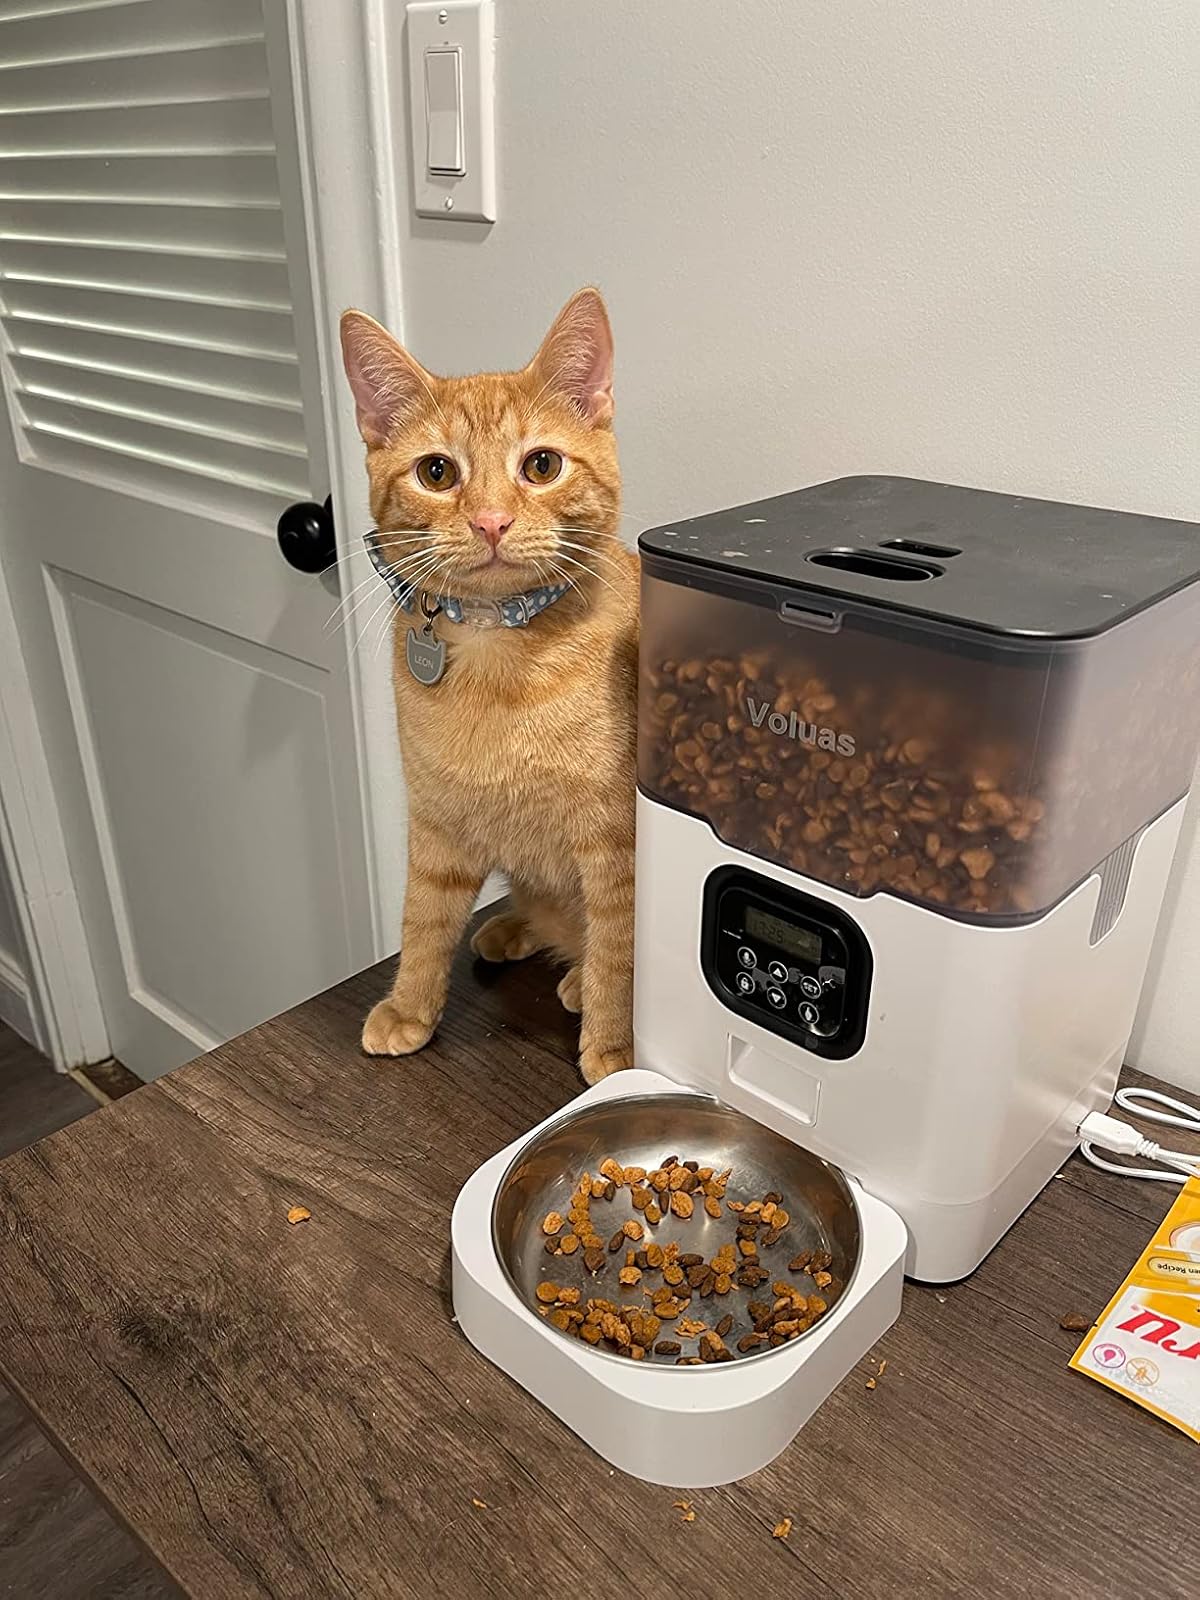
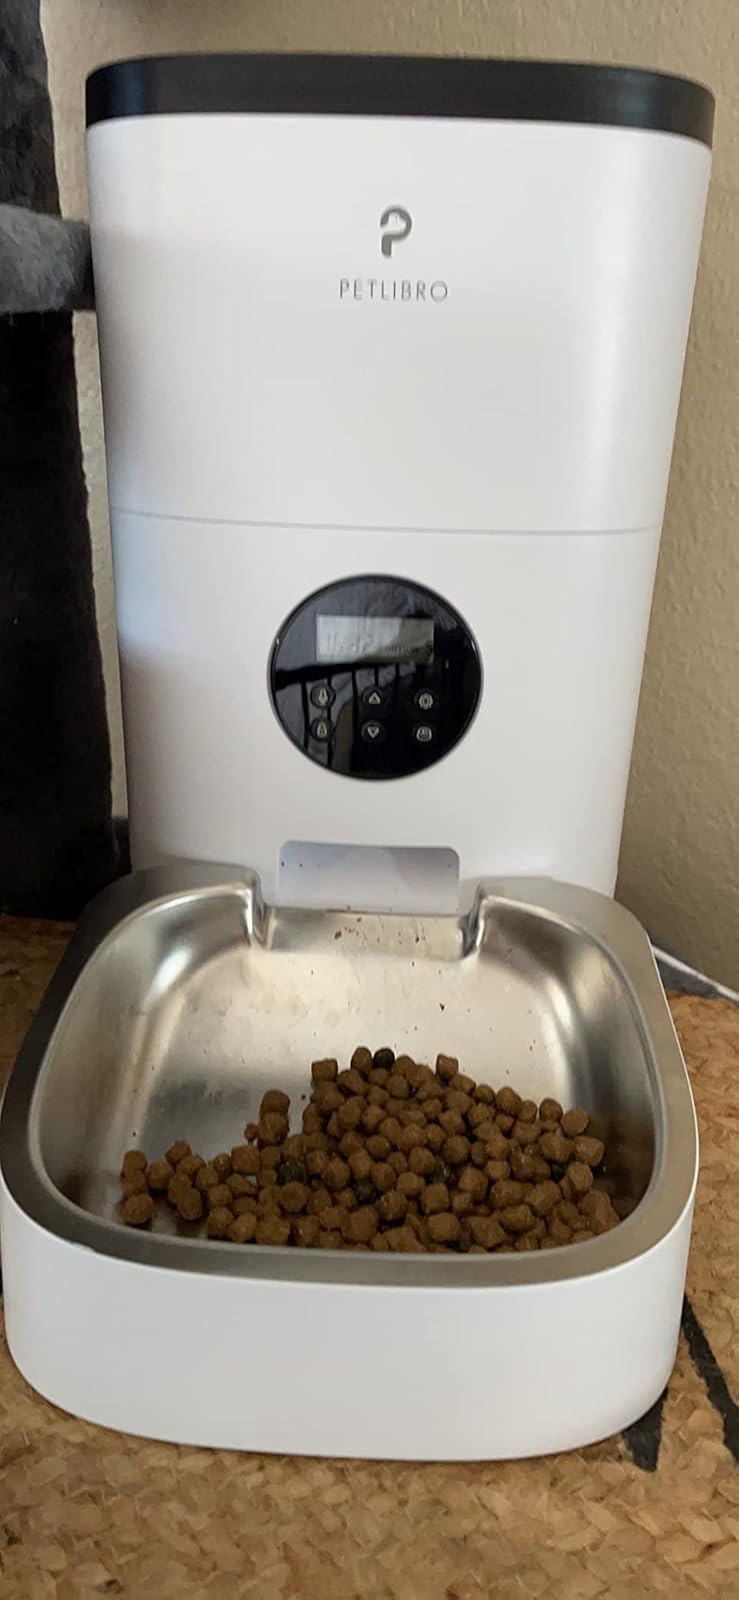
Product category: items_feeder
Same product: no